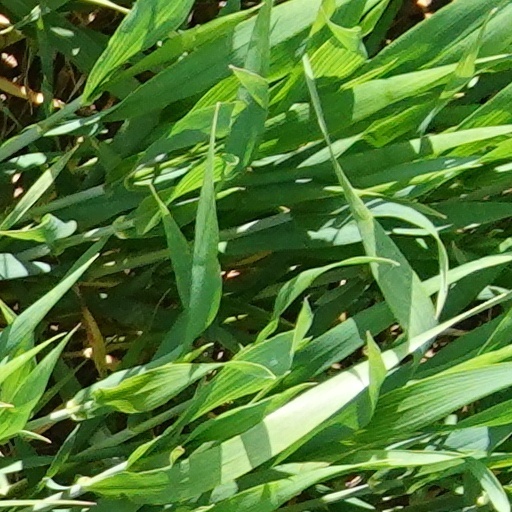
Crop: wheat